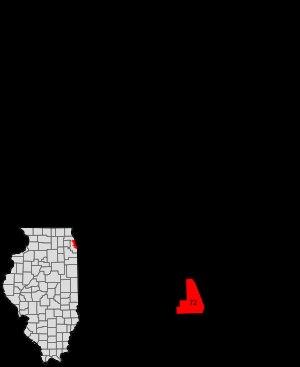
Beverly est l'un des 77 secteurs communautaires de la ville de Chicago aux États-Unis. Il est situé à l'extrémité sud-ouest de la ville.